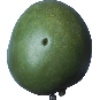
Label: mango